Japan–South Korea baseball rivalry

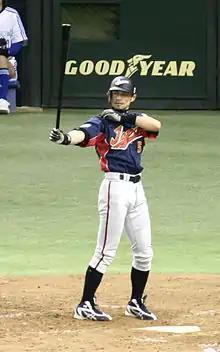
Ichiro commented on the rivalry in the build-up to the 2006 World Baseball Classic

One of South Korea's most dramatic victories over its neighbor took place at the 1982 Baseball World Cup, held at Jamsil Baseball Stadium in Seoul. Trailing 0–2 in the bottom of the eighth, Kim Jae-bak hit a three-run homer off the foul pole, making South Korea the first Asian country to win the amateur baseball competition.